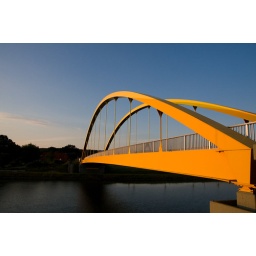
bridge over calm water